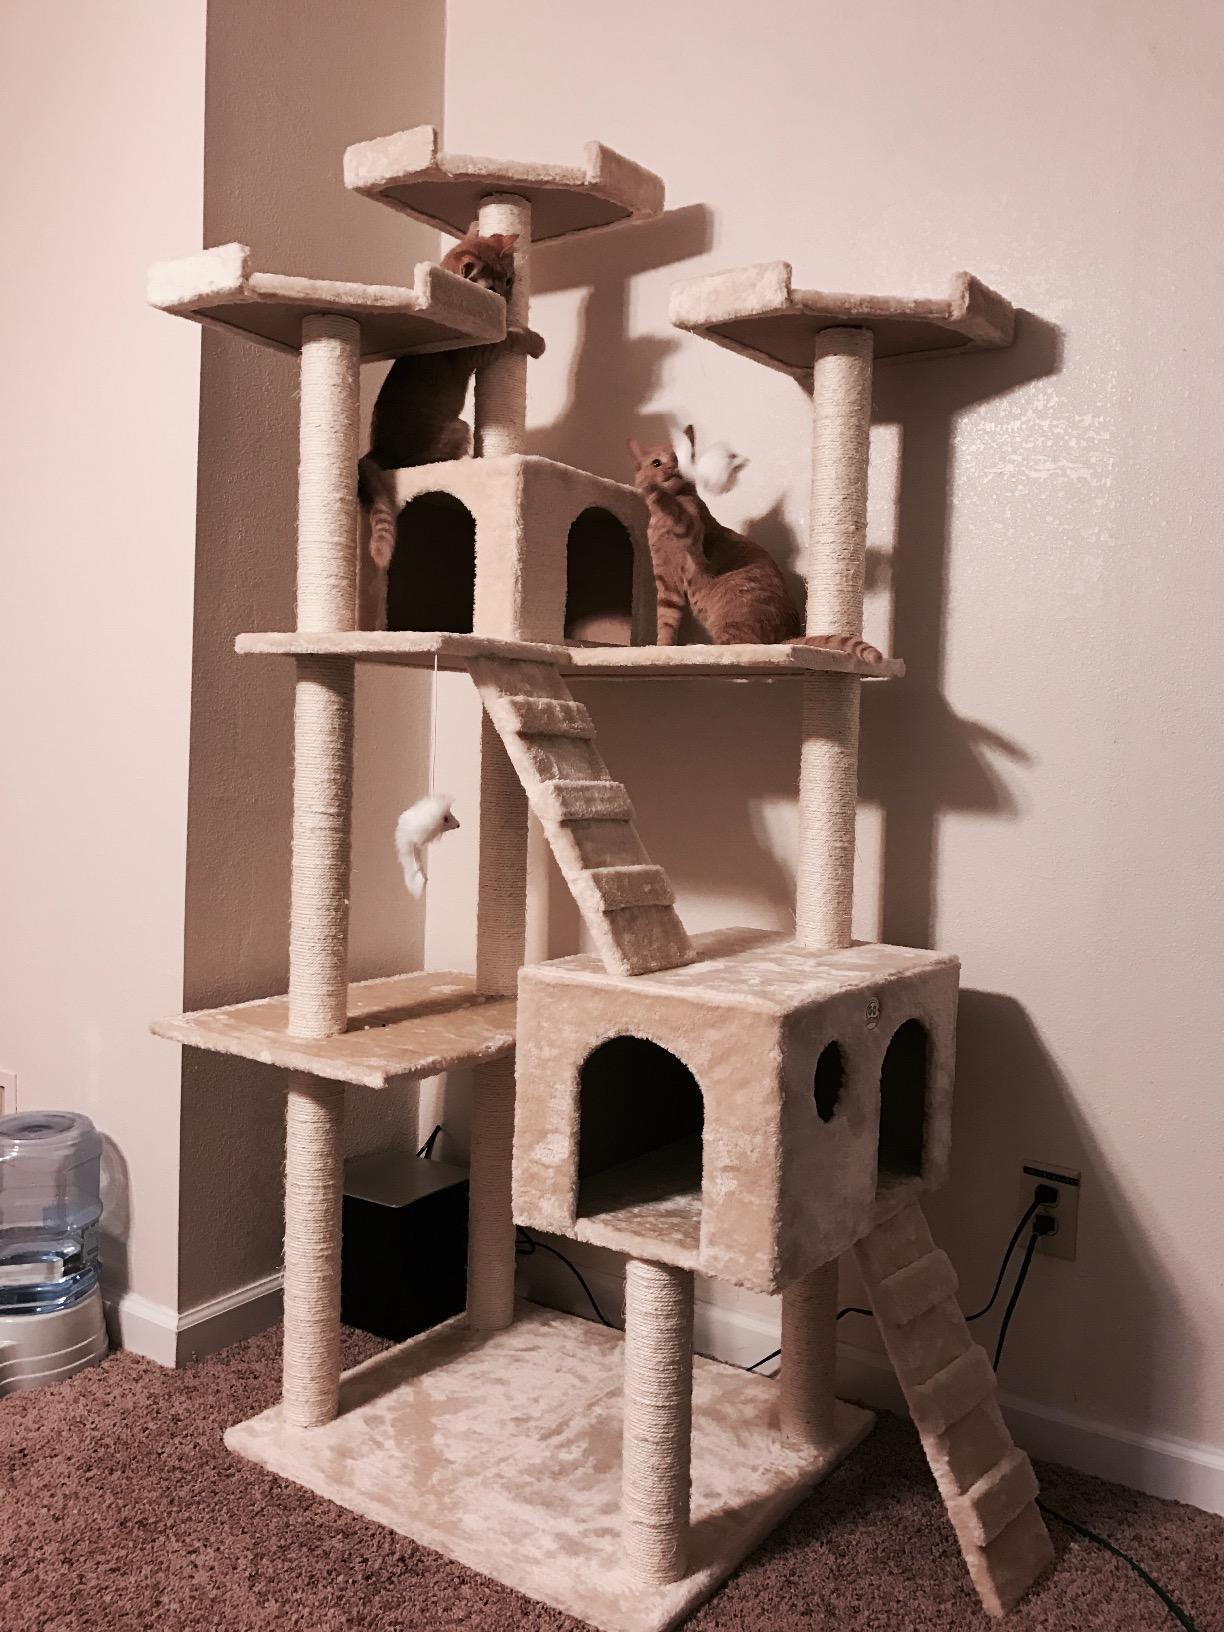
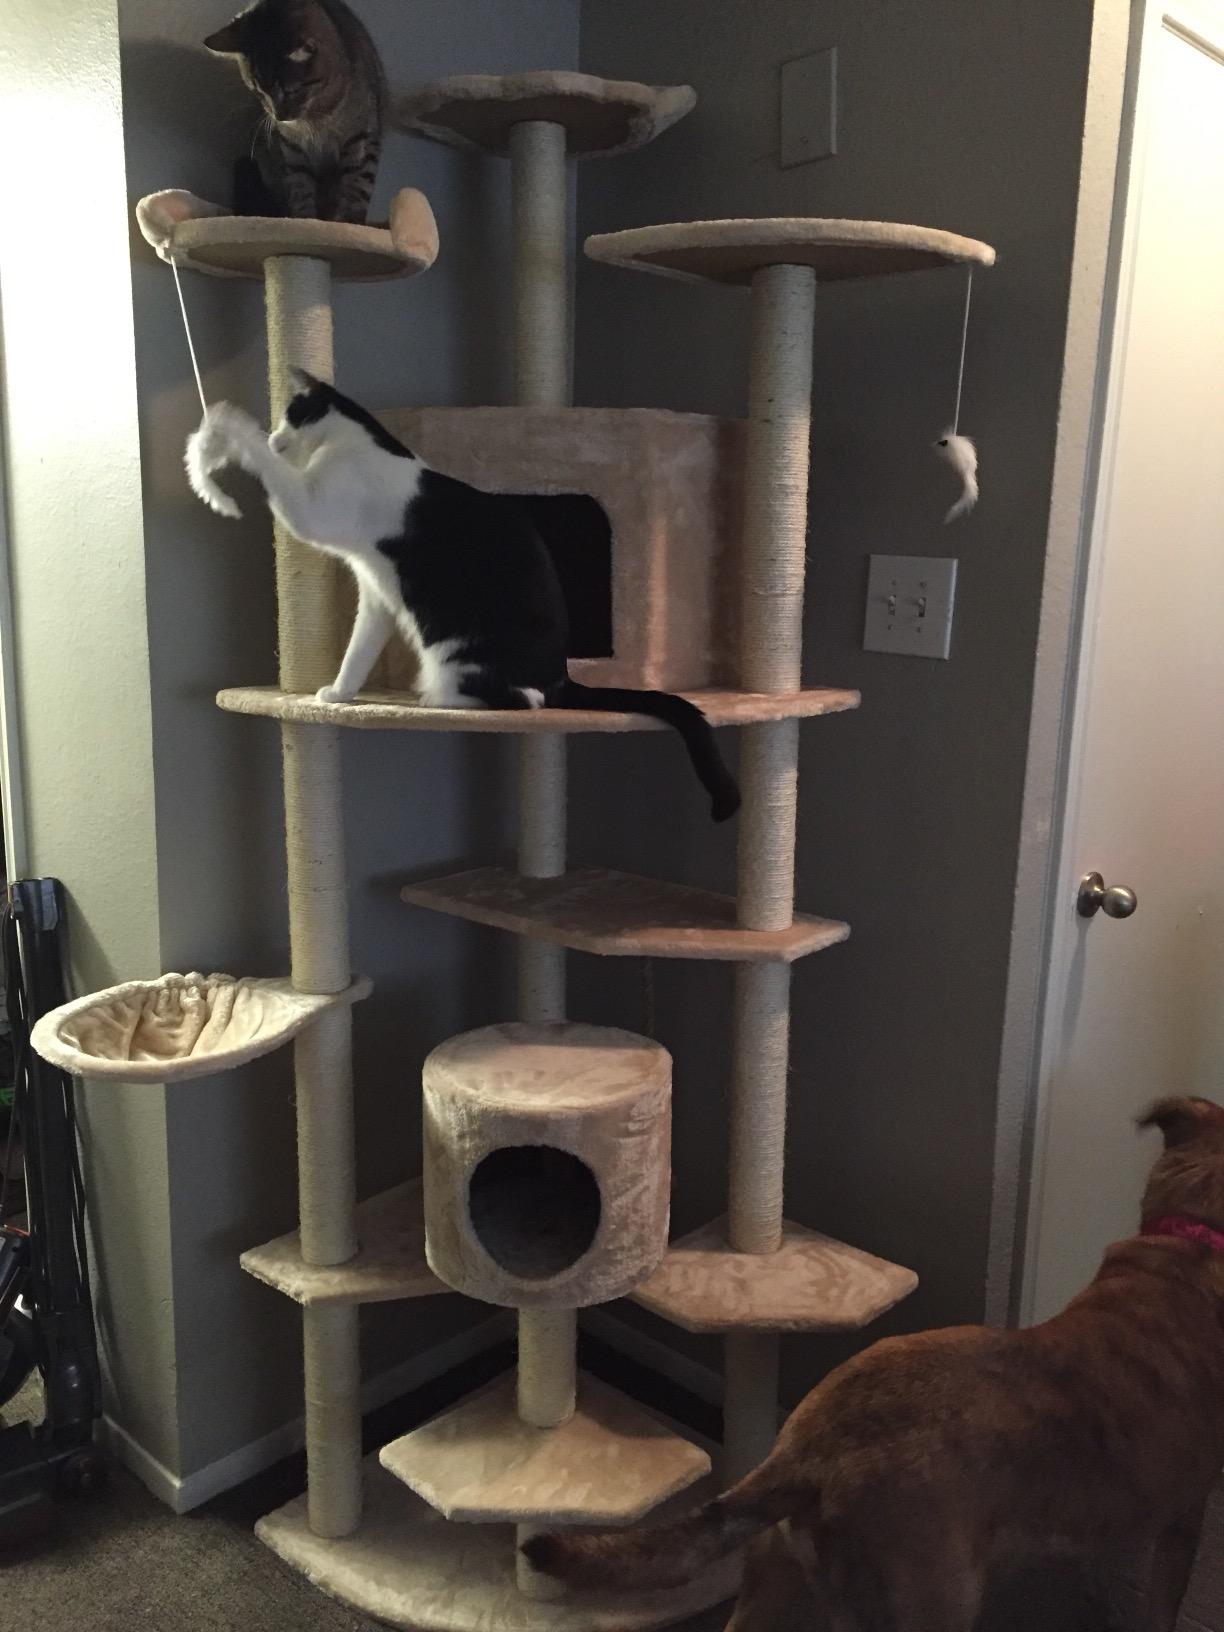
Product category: items_cat tree
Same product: no